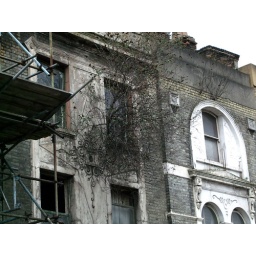
A tree growing out of a derelict house in Whitechapel.